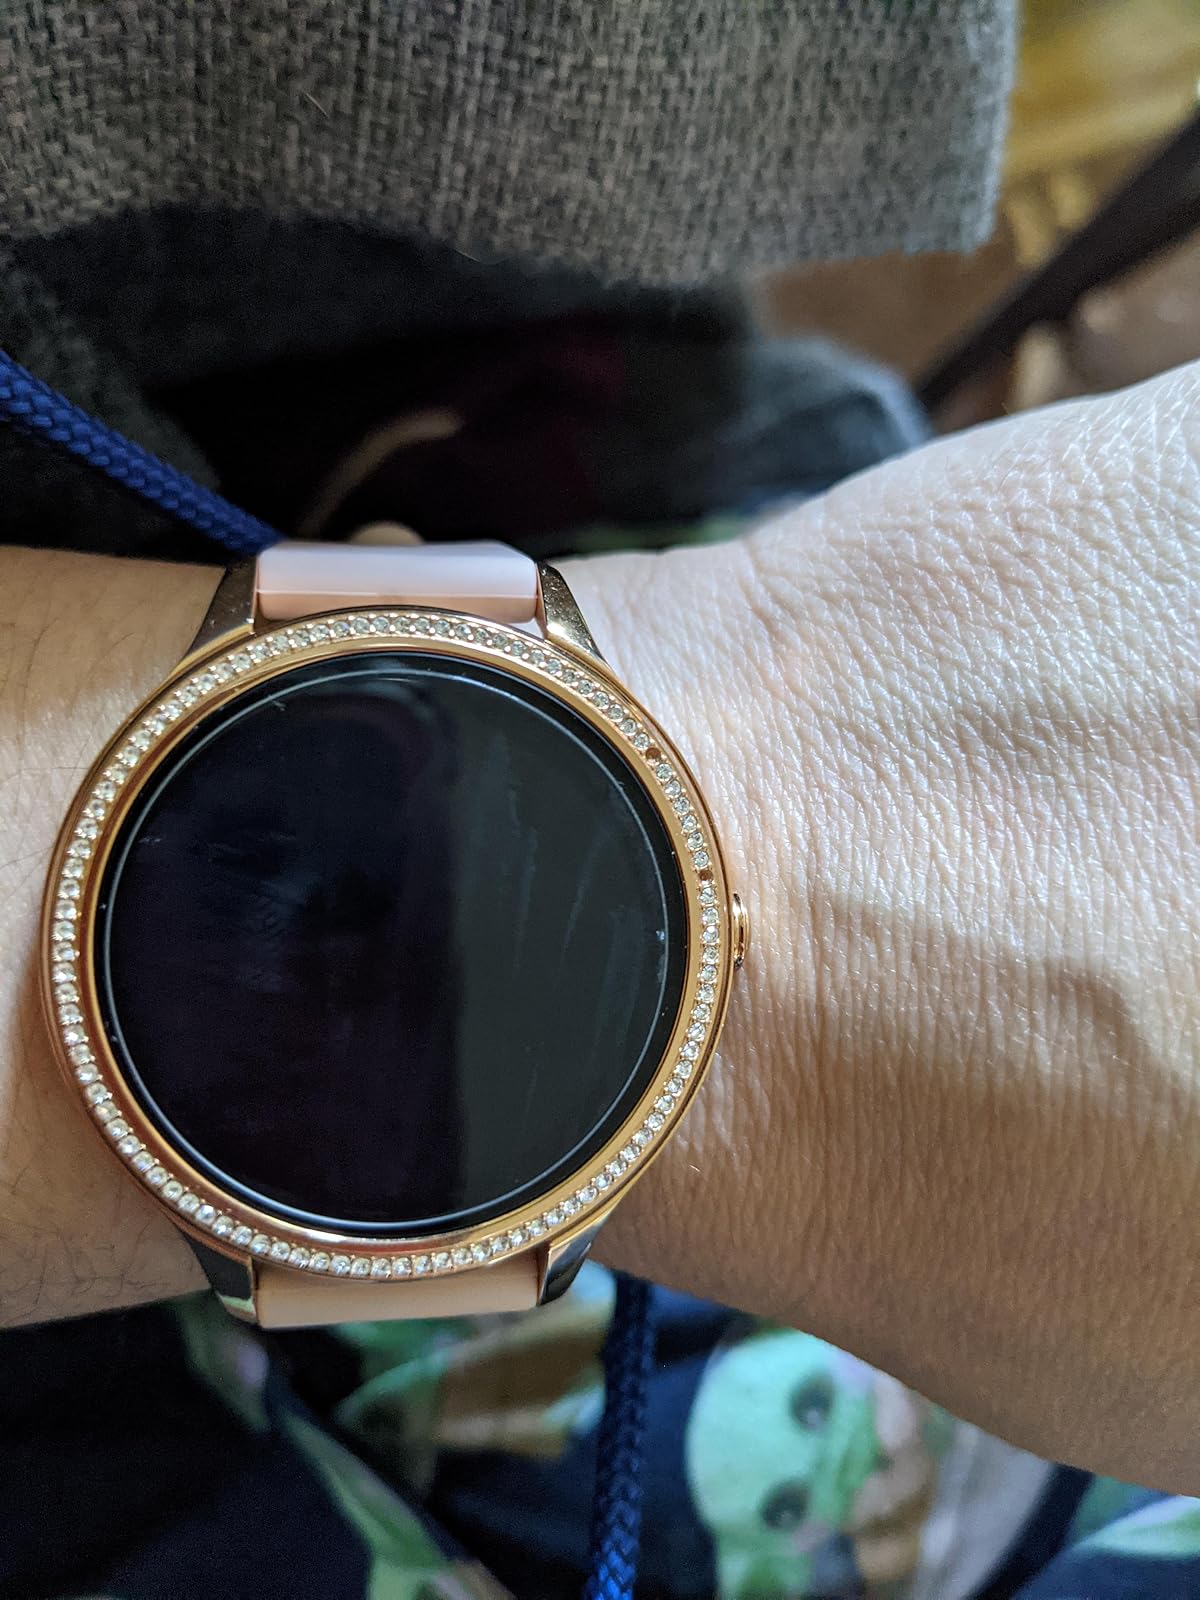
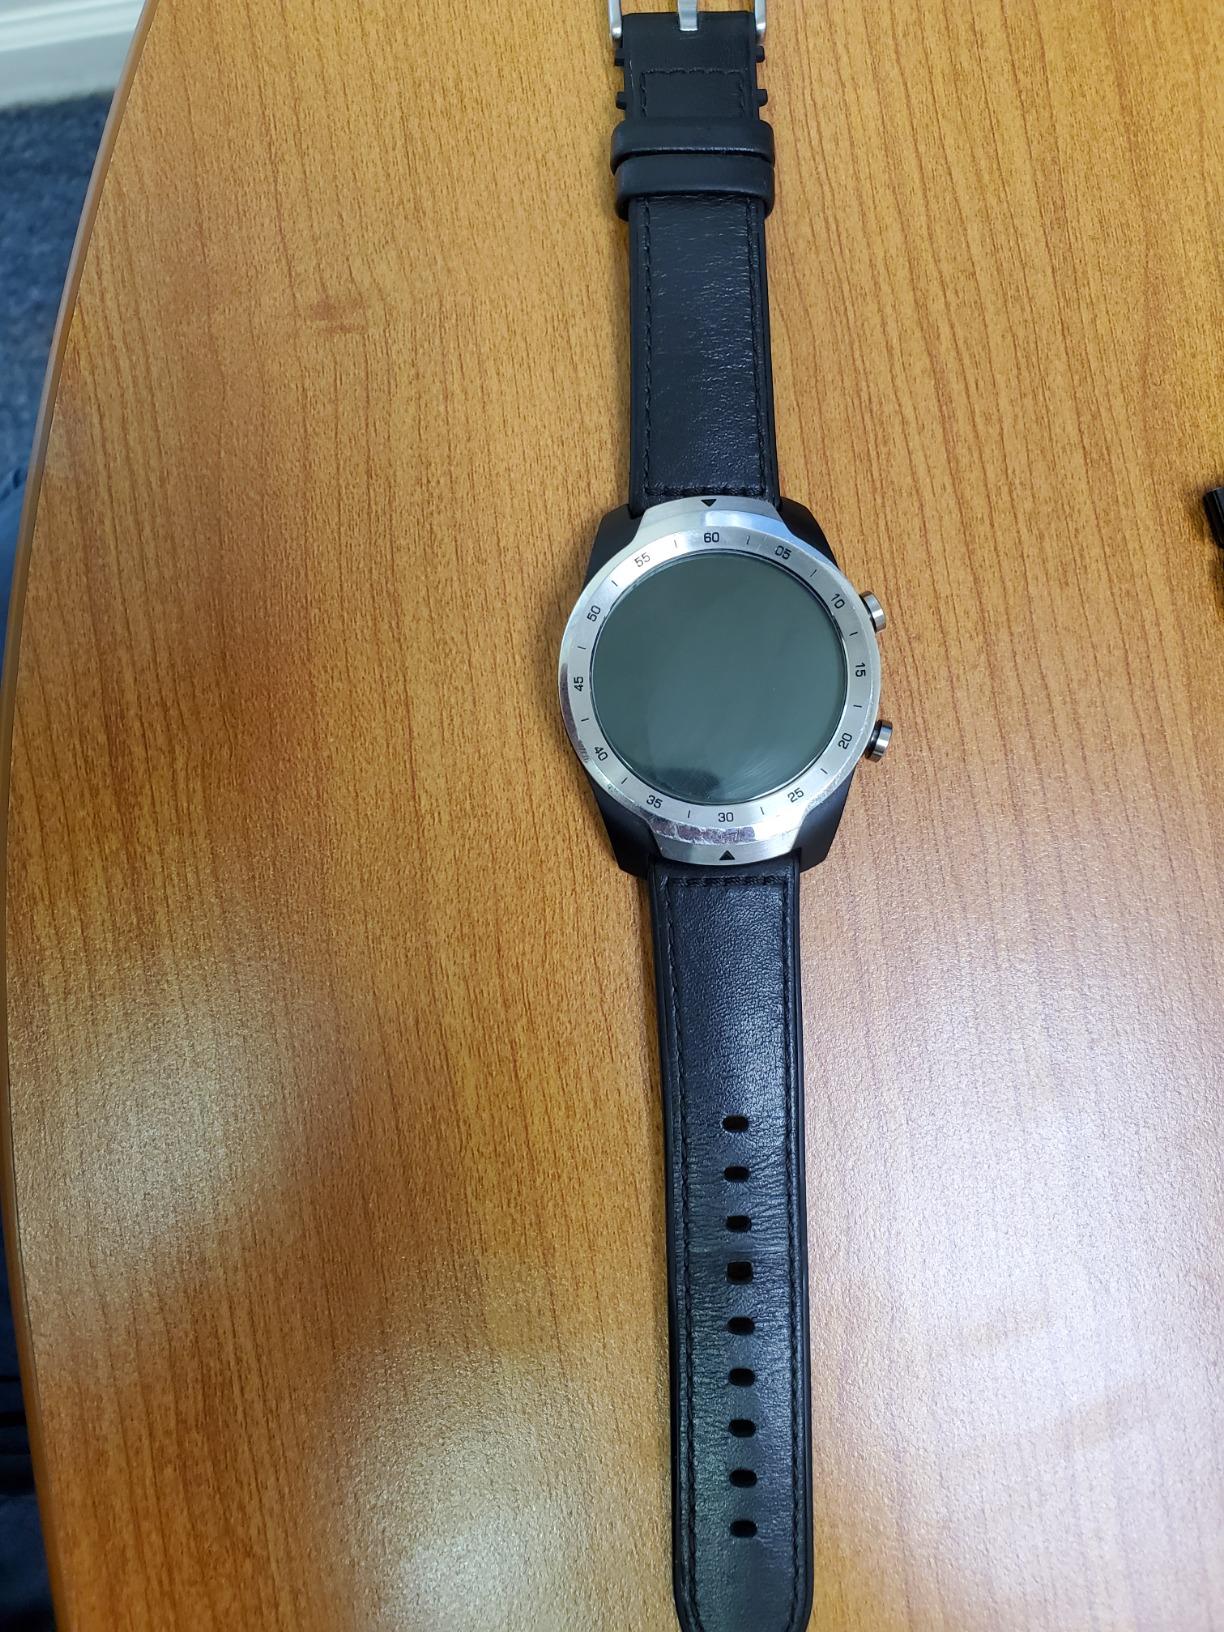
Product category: smartwatch
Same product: no